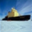
Label: ship